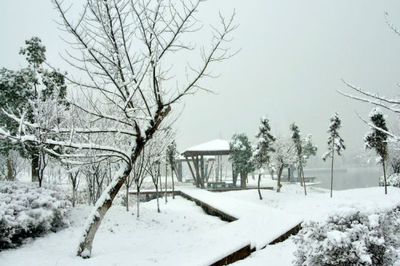
Weather: snow or frosty